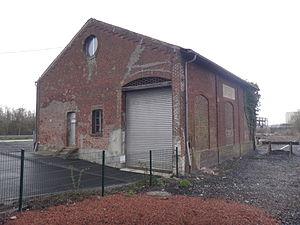
Gare de Arleux, Nord, France, en 2014
La gare d'Arleux est une gare ferroviaire française de la ligne de Saint-Just-en-Chaussée à Douai, située sur le territoire de la commune d'Arleux dans le département du Nord, en région Hauts-de-France.